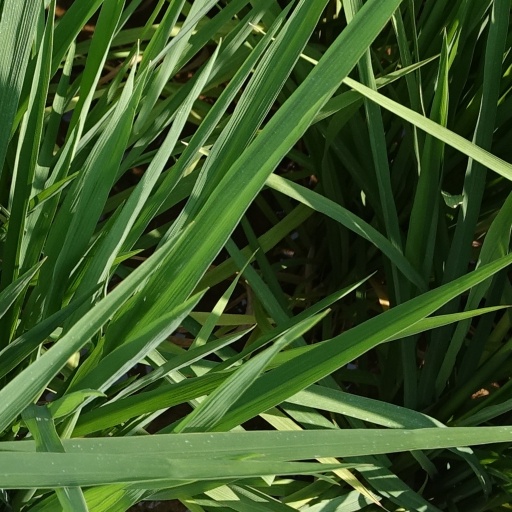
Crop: rice